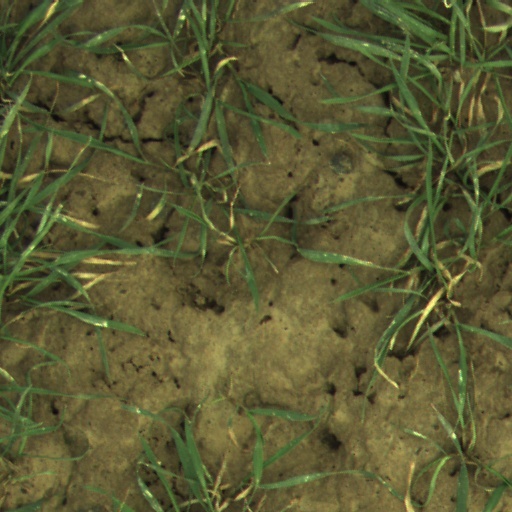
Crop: wheat